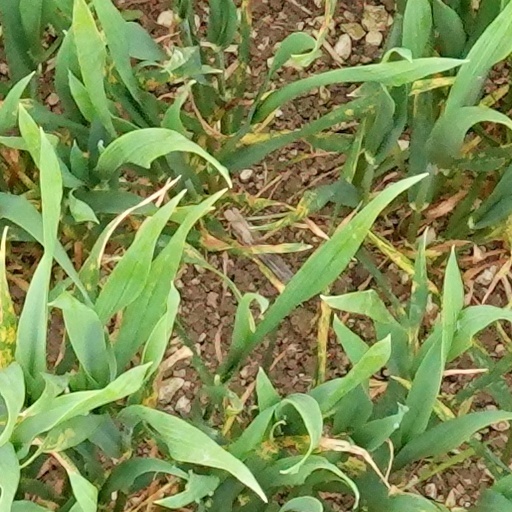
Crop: wheat